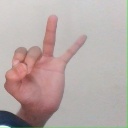
अक्षर: ण